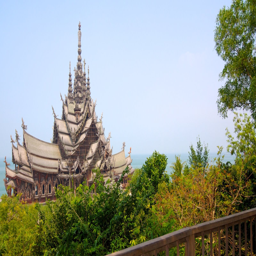
tourist attraction featuring religious elements and a temple or place of worship